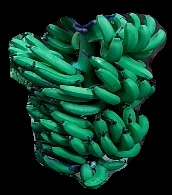
Variety: pachbale
Grade: grade3